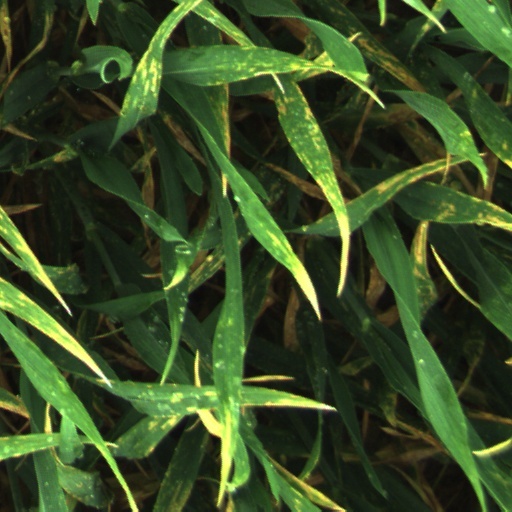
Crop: wheat